History of education in Scotland

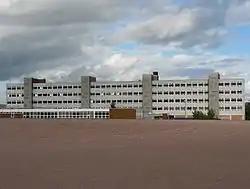
Perth High School, opened in around 1972

Industrialisation, urbanisation and the Disruption of 1843 all undermined the tradition of parish schools. 408 teachers in schools joined the breakaway Free Church of Scotland. By May 1847 it was claimed that 513 schoolmasters were being paid direct from a central education fund and over 44,000 children being taught in Free Church Schools. Attempts to supplement the parish system included Sunday Schools. Originally begun in the 1780s by town councils, they were adopted by all religious denominations in the nineteenth century. By the 1830s and 1840s these had widened to include mission schools, ragged schools, Bible societies and improvement classes, open to members of all forms of Protestantism and particularly aimed at the growing urban working classes. By 1890 the Baptists had more Sunday schools than churches and were teaching over 10,000 children. The number would double by 1914. From 1830 the state began to fund buildings with grants, then from 1846 it was funding schools by direct sponsorship, and in 1872 Scotland moved to a system like that in England of state-sponsored largely free schools, run by local school boards. Overall administration was in the hands of the Scotch (later Scottish) Education Department in London. Education was now compulsory from five to thirteen and many new board schools were built. Larger urban school boards established "higher grade" (secondary) schools as a cheaper alternative to the burgh schools. The Scottish Education Department introduced a Leaving Certificate Examination in 1888 to set national standards for secondary education and in 1890 school fees were abolished, creating a state-funded national system of free basic education and common examinations.